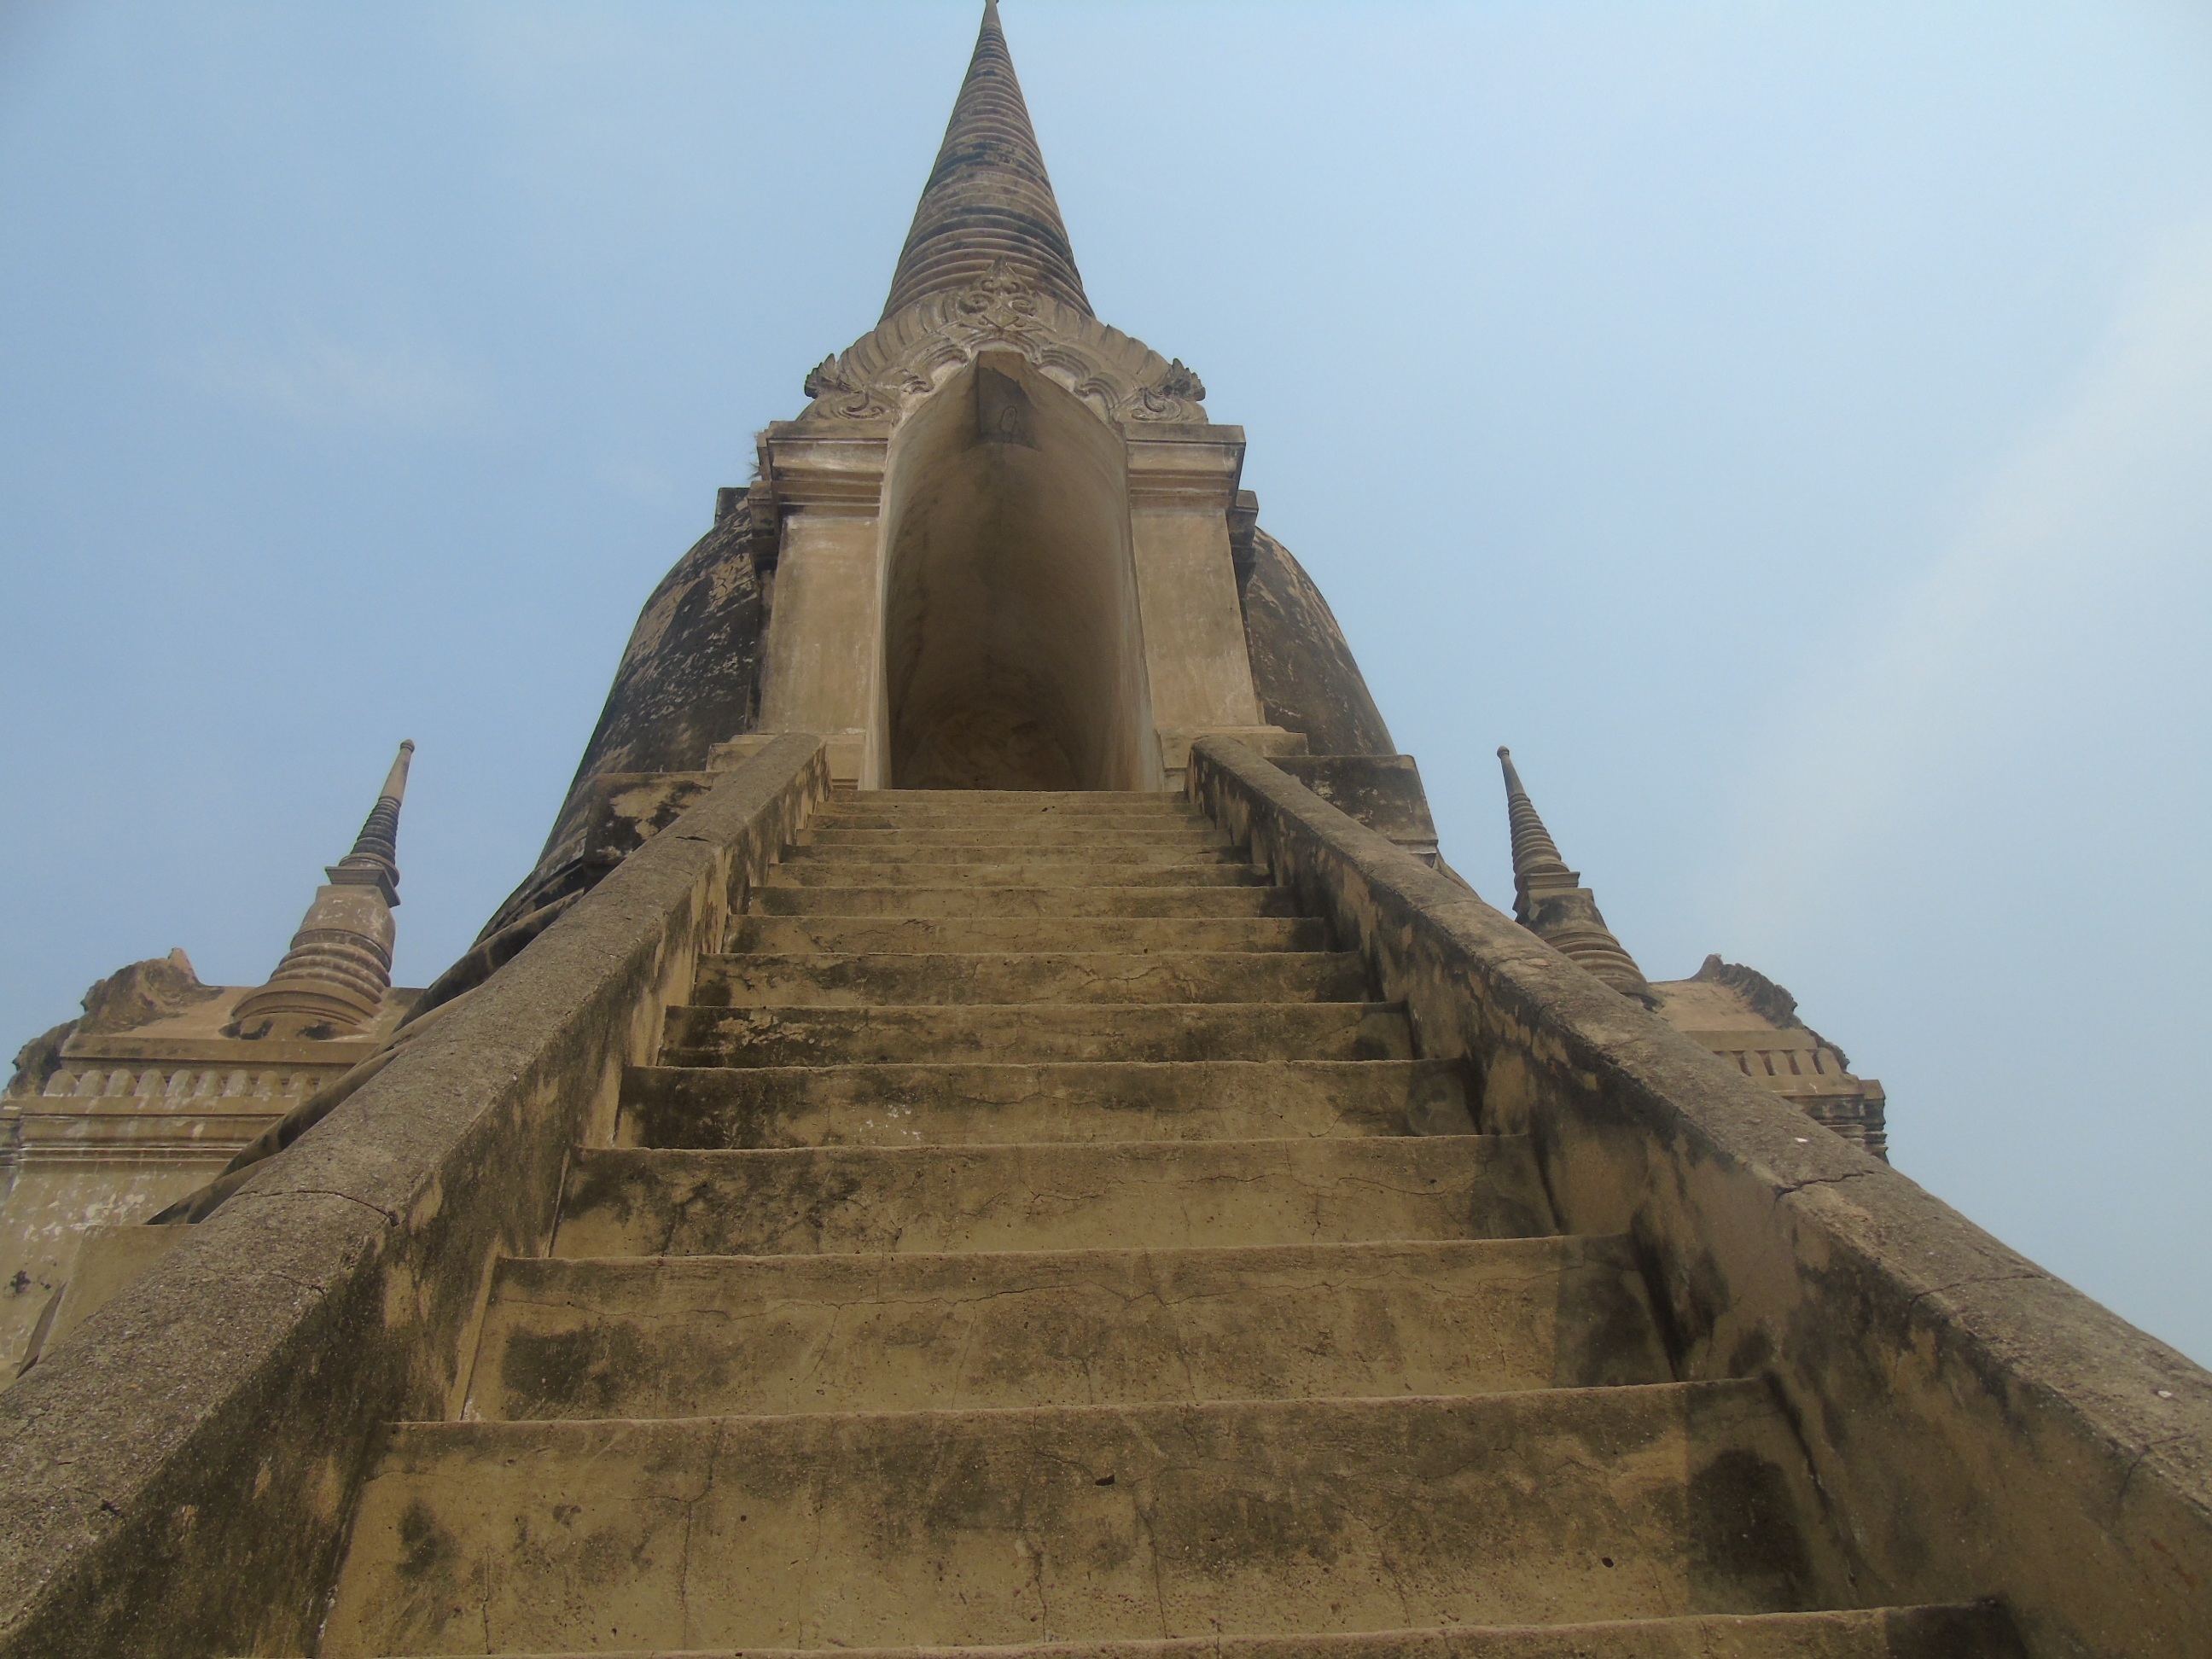
architecture, building, old, steps, monument, tower, buddhist, buddhism, asia, ancient, landmark, fortification, place of worship, thailand, temple, ruins, culture, heritage, unesco, thai, ayutthaya, archaeological site, unesco world heritage site, hindu temple, historic site, ancient history